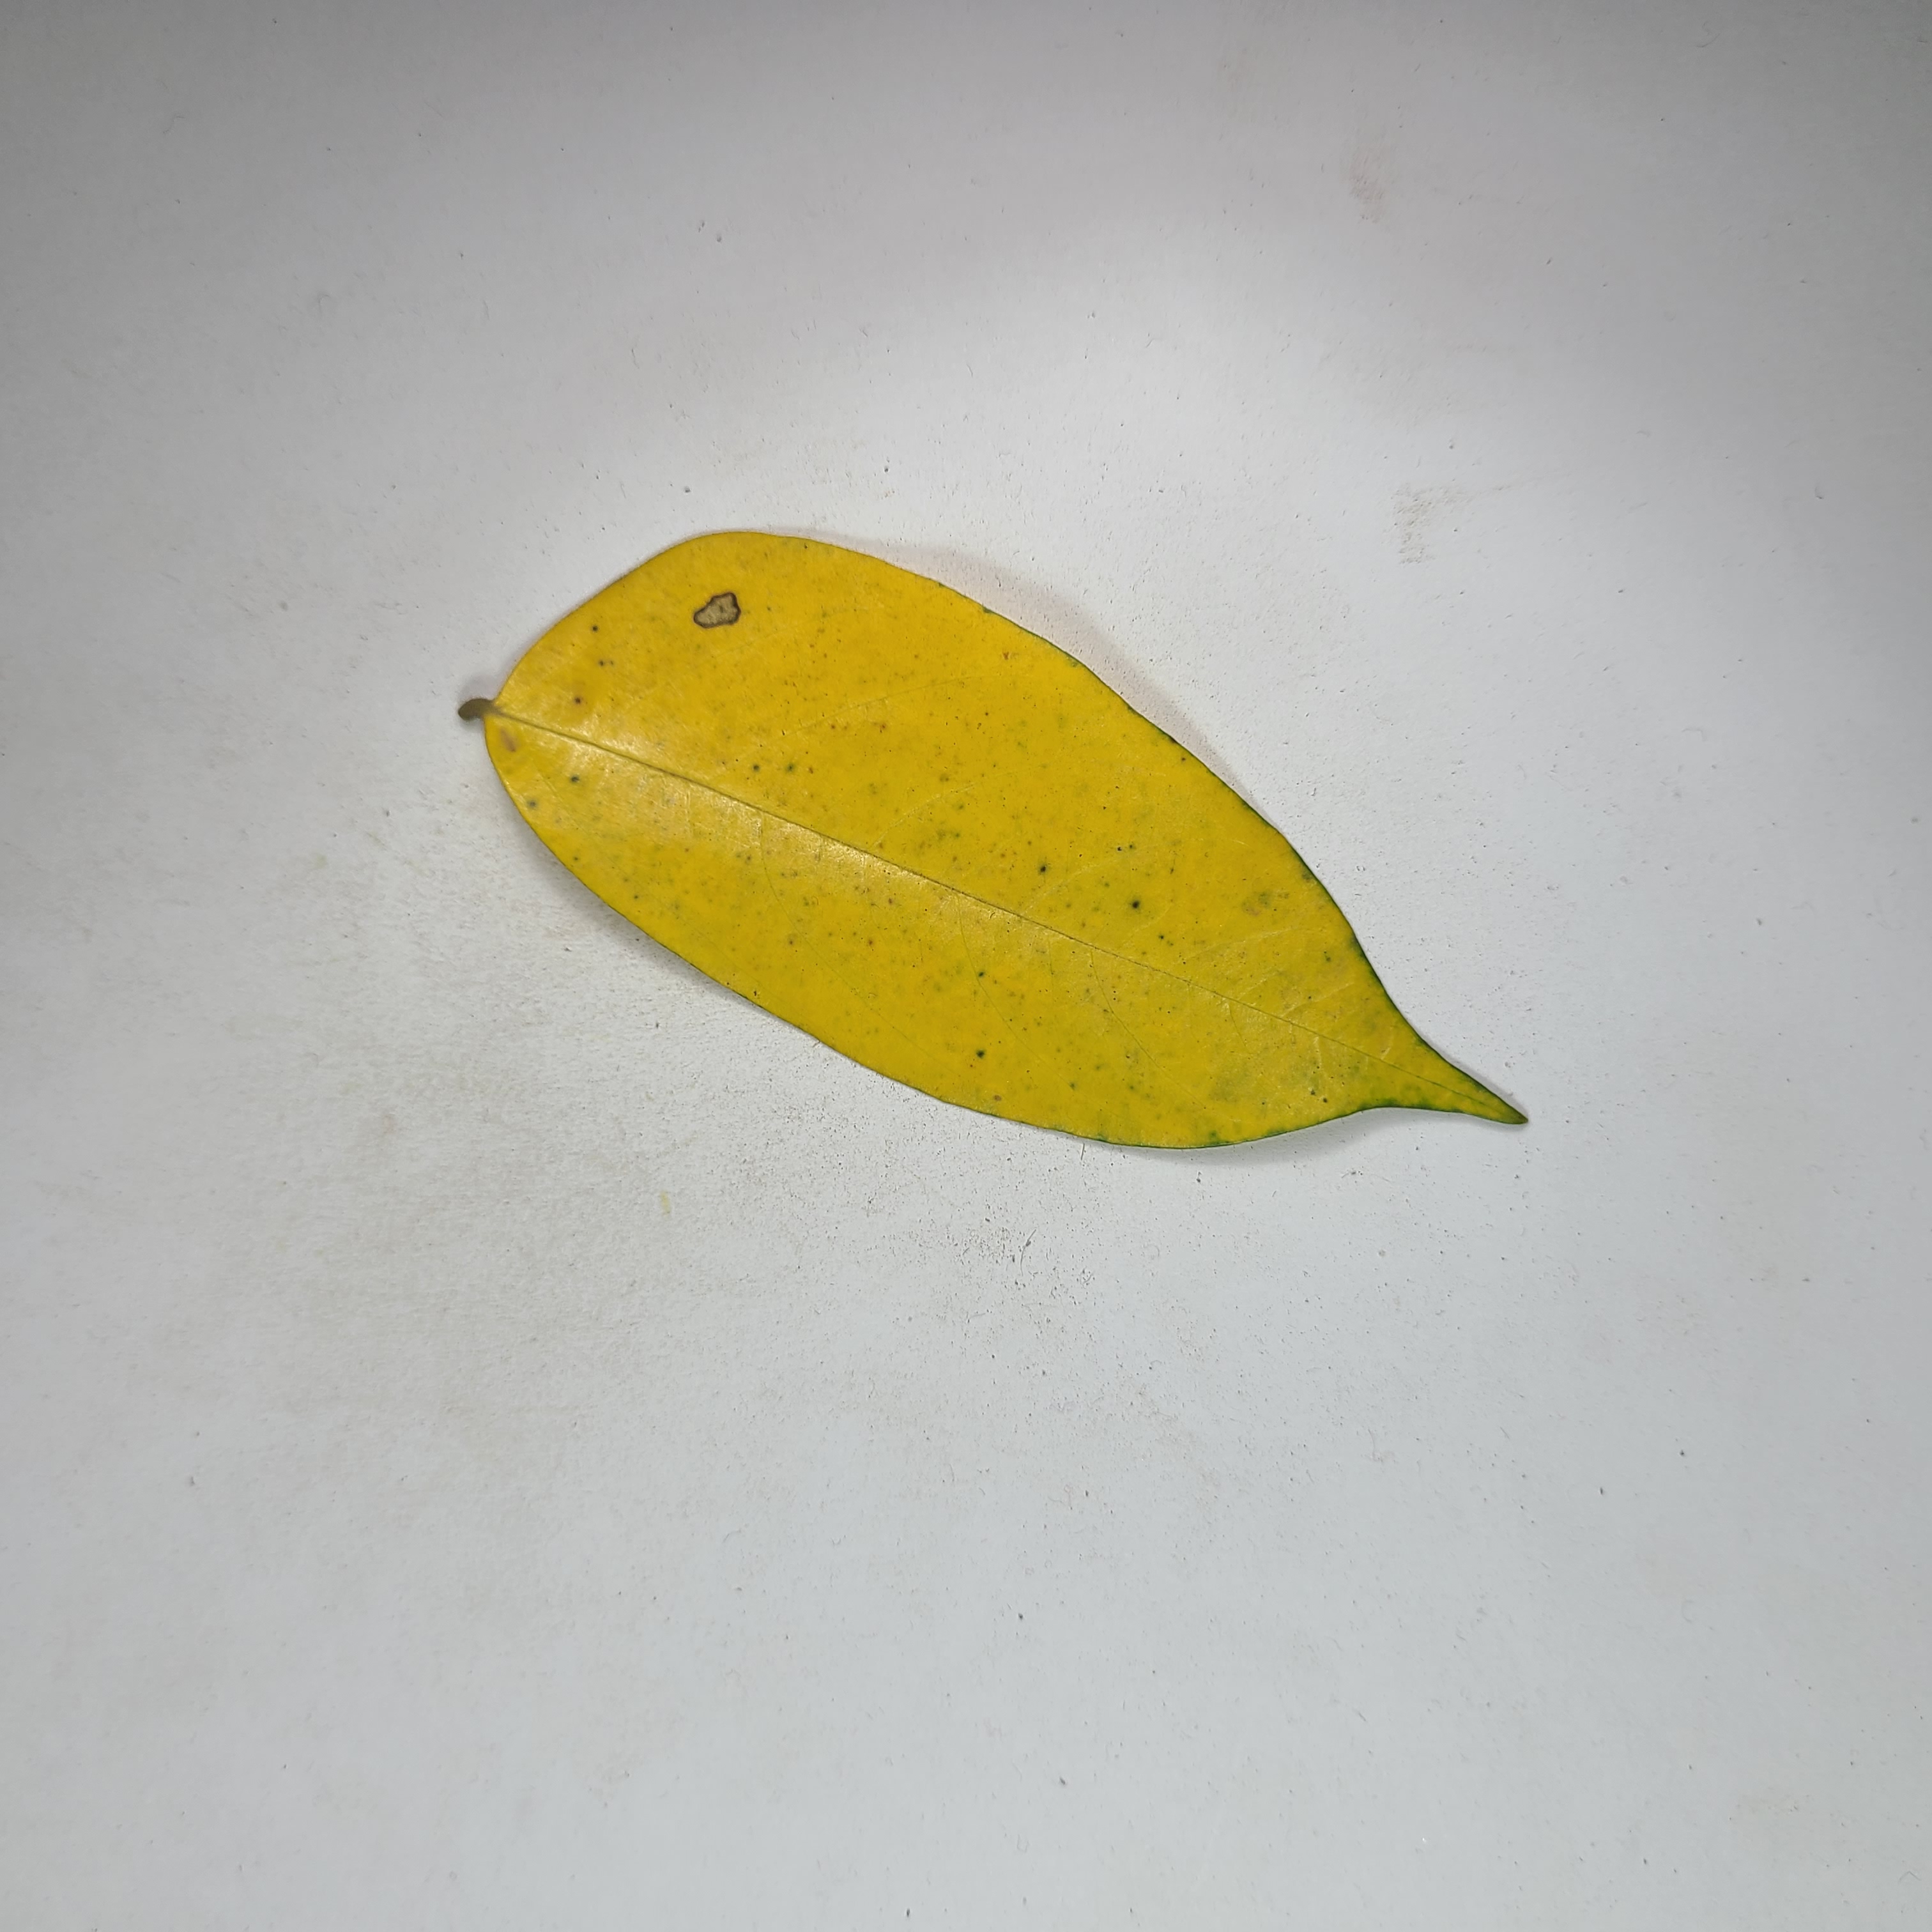
Label: Yellow Leaves